Frank Sander

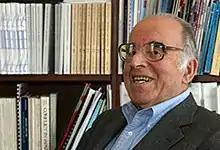

Frank E. A. Sander (July 22, 1927 – February 25, 2018) was an American professor emeritus and associate dean of Harvard Law School. He pioneered the field of alternative dispute resolution and is widely credited with being a father of the field in the United States as a result of his paper, "The Varieties of Dispute Processing", presented at the Pound Conference in 1976 in Minneapolis, Minnesota. Sander's book, "Dispute Resolution: Negotiation, Mediation, and Other Processes," which he coauthored with Stephen B. Goldberg, Nancy H. Rogers, and Sarah Rudolph Cole, is used in law schools throughout the United States.